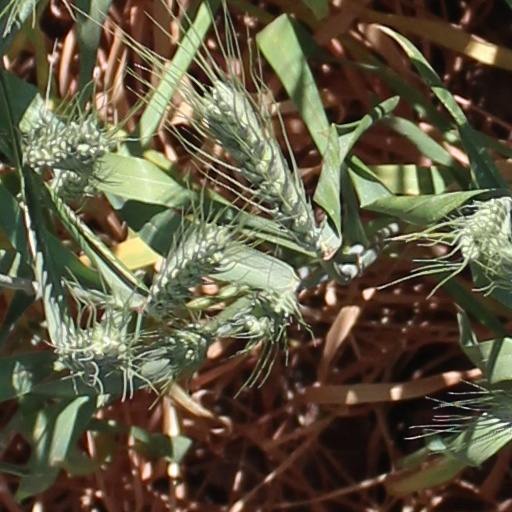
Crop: wheat